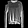
Label: Pullover